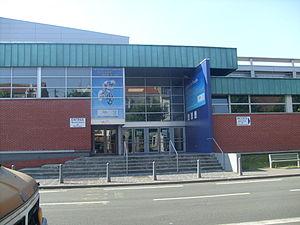
Salle Dewerdt à Dunkerque
Les Stades de Flandres ou Salle Louis Dewerdt est un gymnase de 2 500 places situé à Dunkerque, au cœur du complexe multisports des « Stades de Flandres ». C'est la salle notamment utilisée par le club de handball de Dunkerque Handball Grand Littoral. Cette enceinte est rénovée en 2000-2001.
La 17ᵉ édition du Championnat du monde masculin de handball s'est déroulé du 23 janvier au 4 février 2001 en France.
Le Dunkerque Handball Grand Littoral ou Dunkerque HGL est un club de handball français localisé dans la ville de Dunkerque situé dans la région des Hauts-de-France.